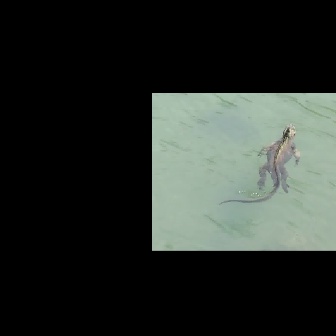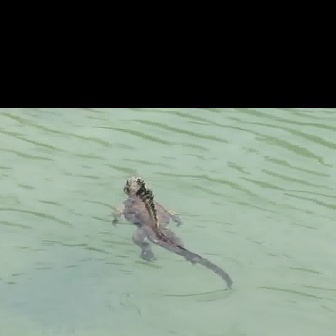
  Please identify the target specified by the bounding box [218,123,300,205] in the first image and locate it in the second image. Return the coordinates in [x_min,y_min,x_max,y_max] format.
Answer: [109,174,232,297]